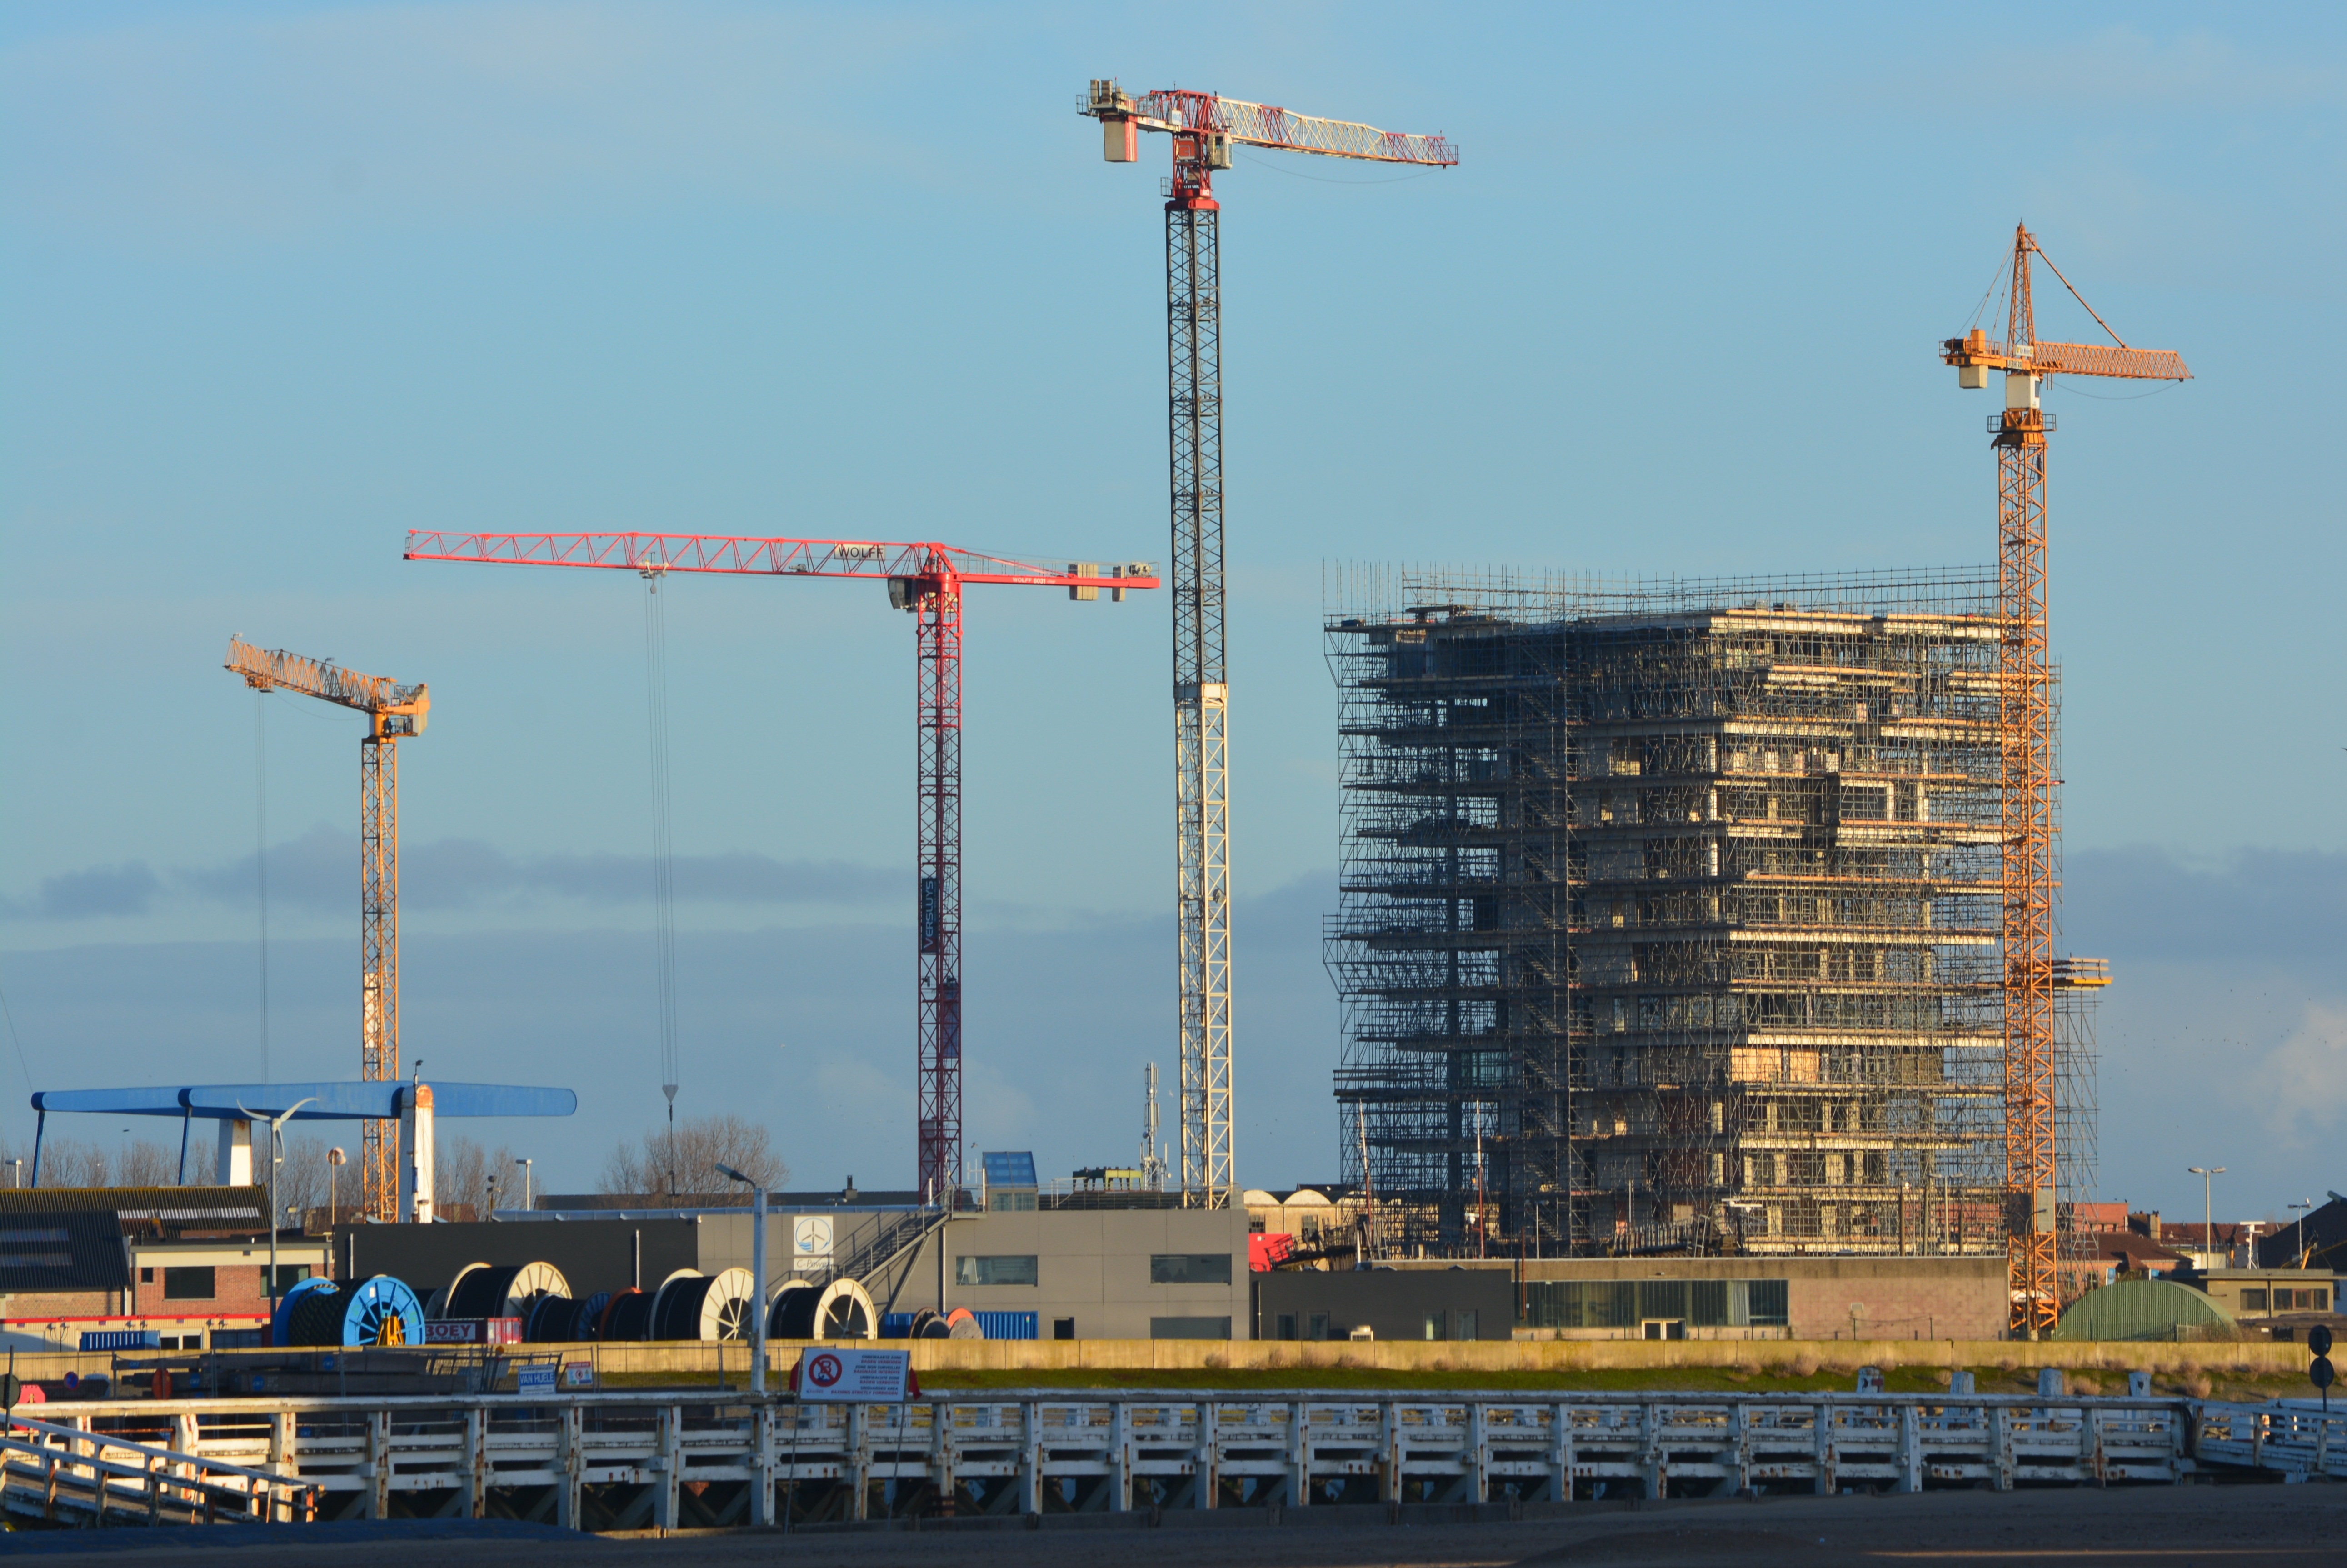
sea, dock, air, building, ship, transport, construction, vehicle, tower, mast, harbor, port, faucet, infrastructure, build, crane, watercraft, freight transport, construction equipment